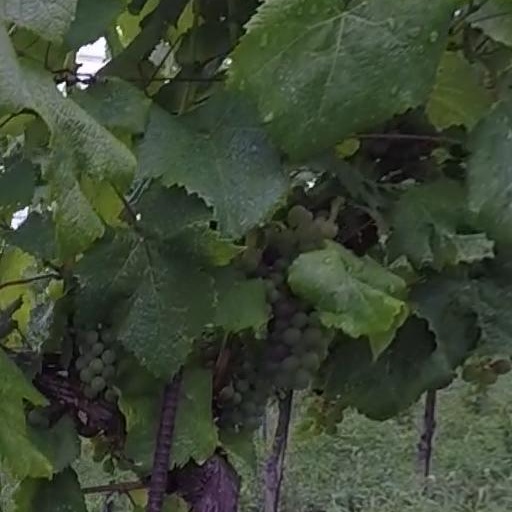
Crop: grape